Sofia

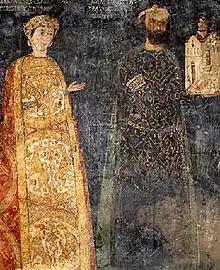
The 13th century lord of Sredets Kaloyan and his wife Desislava, Boyana Church

Serdica became part of the First Bulgarian Empire during the reign of Khan Krum in 809, after a long siege. The fall of the strategic city prompted a major and ultimately disastrous invasion of Bulgaria by the Byzantine emperor Nikephoros I, which led to his demise at the hands of the Bulgarian army. In the aftermath of the war, the city was permanently integrated in Bulgaria and became known by the Slavic name of Sredets. It grew into an important fortress and administrative centre under Krum's successor Khan Omurtag, who made it a centre of Sredets province (Sredetski komitat, Средецки комитат). The Bulgarian patron saint John of Rila was buried in Sredets by orders of Emperor Peter I in the mid 10th century. After the conquest of the Bulgarian capital Preslav by Sviatoslav I of Kyiv and John I Tzimiskes' armies in 970–971, the Bulgarian Patriarch Damyan chose Sredets for his seat in the next year and the capital of Bulgaria was temporarily moved there. In the second half of 10th century the city was ruled by Komit Nikola and his sons, known as the "Komitopuli". One of them was Samuil, who was eventually crowned Emperor of Bulgaria in 997. In 986, the Byzantine Emperor Basil II laid siege to Sredets but after 20 days of fruitless assaults the garrison broke out and forced the Byzantines to abandon the campaign. On his way to Constantinople, Basil II was ambushed and soundly defeated by the Bulgarians in the battle of the Gates of Trajan.